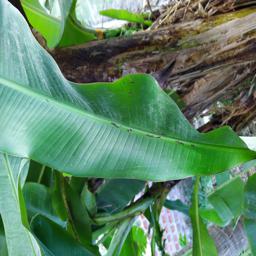
Label: JAHAJI LEAF